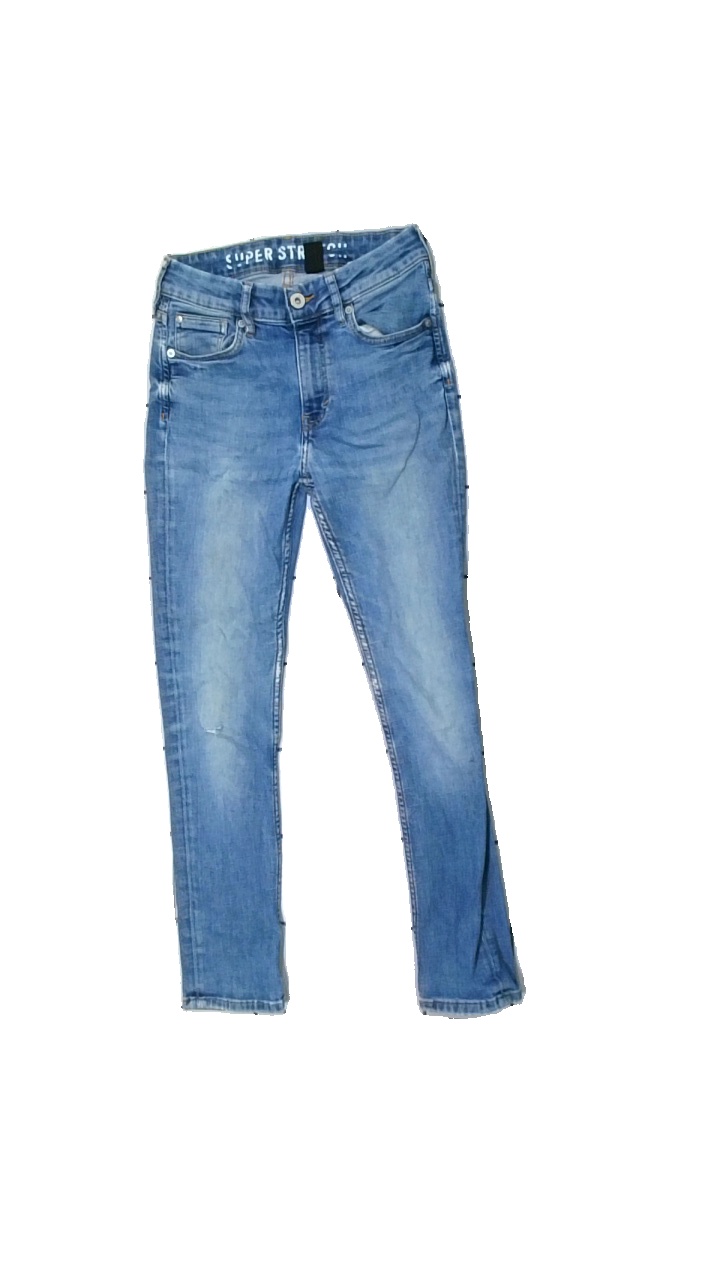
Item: Jeans (Children)
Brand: H&m
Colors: Blue
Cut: Regular
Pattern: Floral print
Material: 100% cott
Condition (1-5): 2
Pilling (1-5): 4
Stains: Minor
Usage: Export
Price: <50